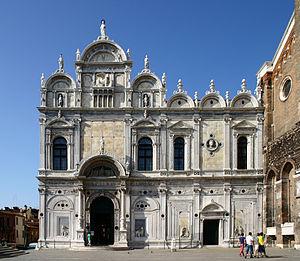
L’histoire économique de la république de Venise de la perra lagune entourant la ville remonte à la période étrusque. Située au fin fond de la mer Adriatique, la ville profite au Moyen Âge de sa situation à proximité des marchés d'Europe centrale, et de son appartenance à l'empire byzantin. Par une autonomie croissante, elle acquiert des privilèges commerciaux tant à Byzance que dans le Saint-Empire romain germanique. Avec la quatrième croisade, le doge devient formellement seigneur de trois huitièmes de l'empire byzantin, et un empire colonial voit le jour. Il forme l'épine dorsale logistique des convois maritimes et du commerce libre, ainsi que de l'approvisionnement de Venise avec la nourriture de base.